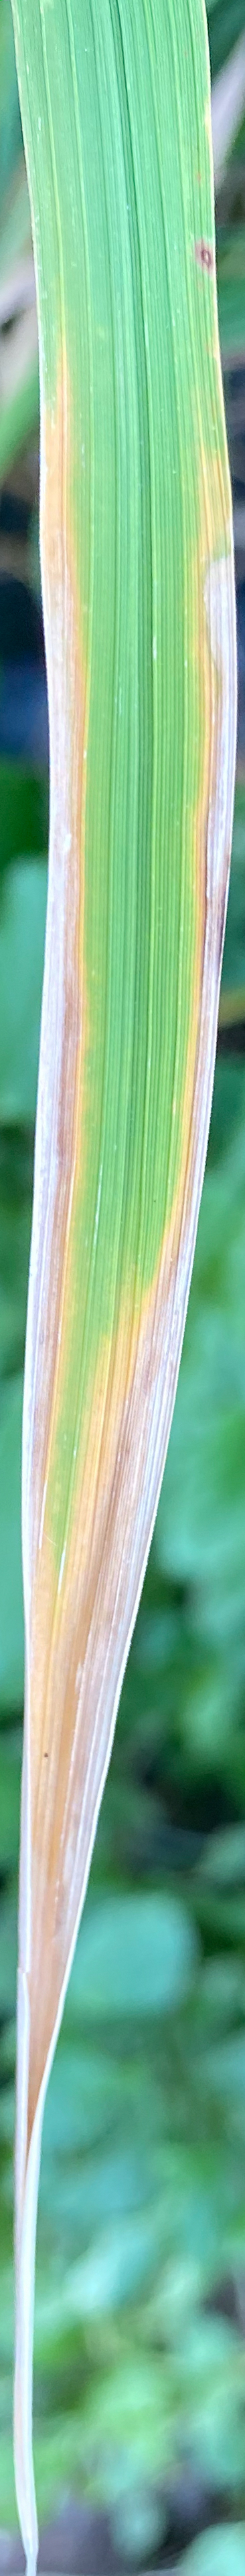
Nhãn: P